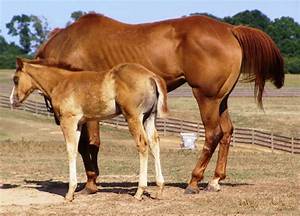
Label: cavallo